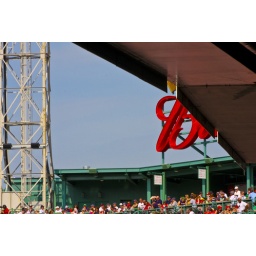
over the right field wall